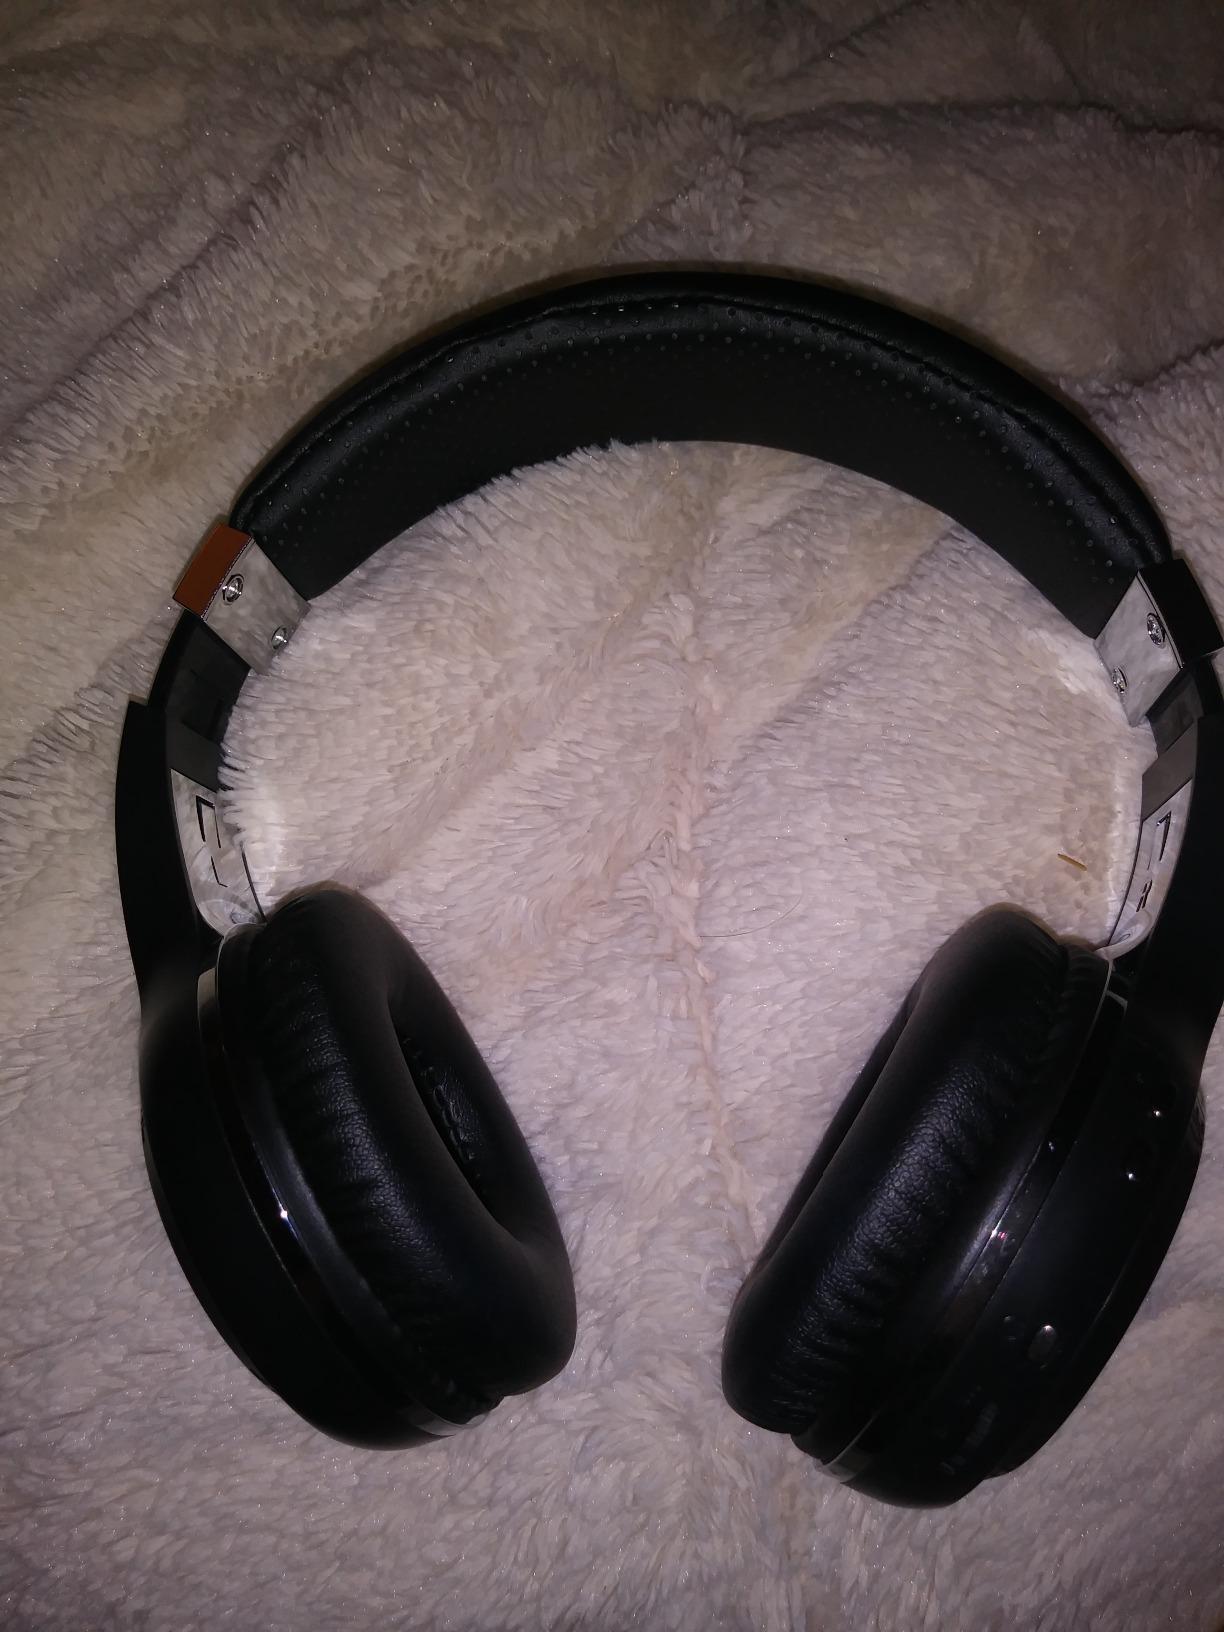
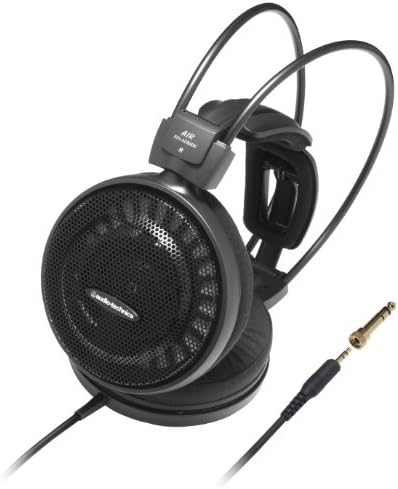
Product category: headphones
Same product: no